Joshua G. Cole

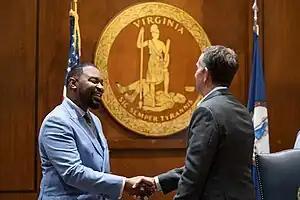
Cole with Governor Ralph Northam

In 2019, Cole announced his campaign for the same seat in the 2019 election. He faced then Stafford County Supervisor, Paul V. Milde, who had defeated Thomas in the Republican primary. Cole won with 51.8% of the vote.